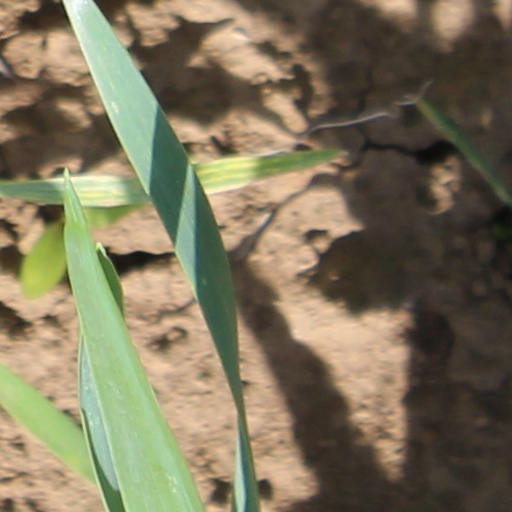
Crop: wheat